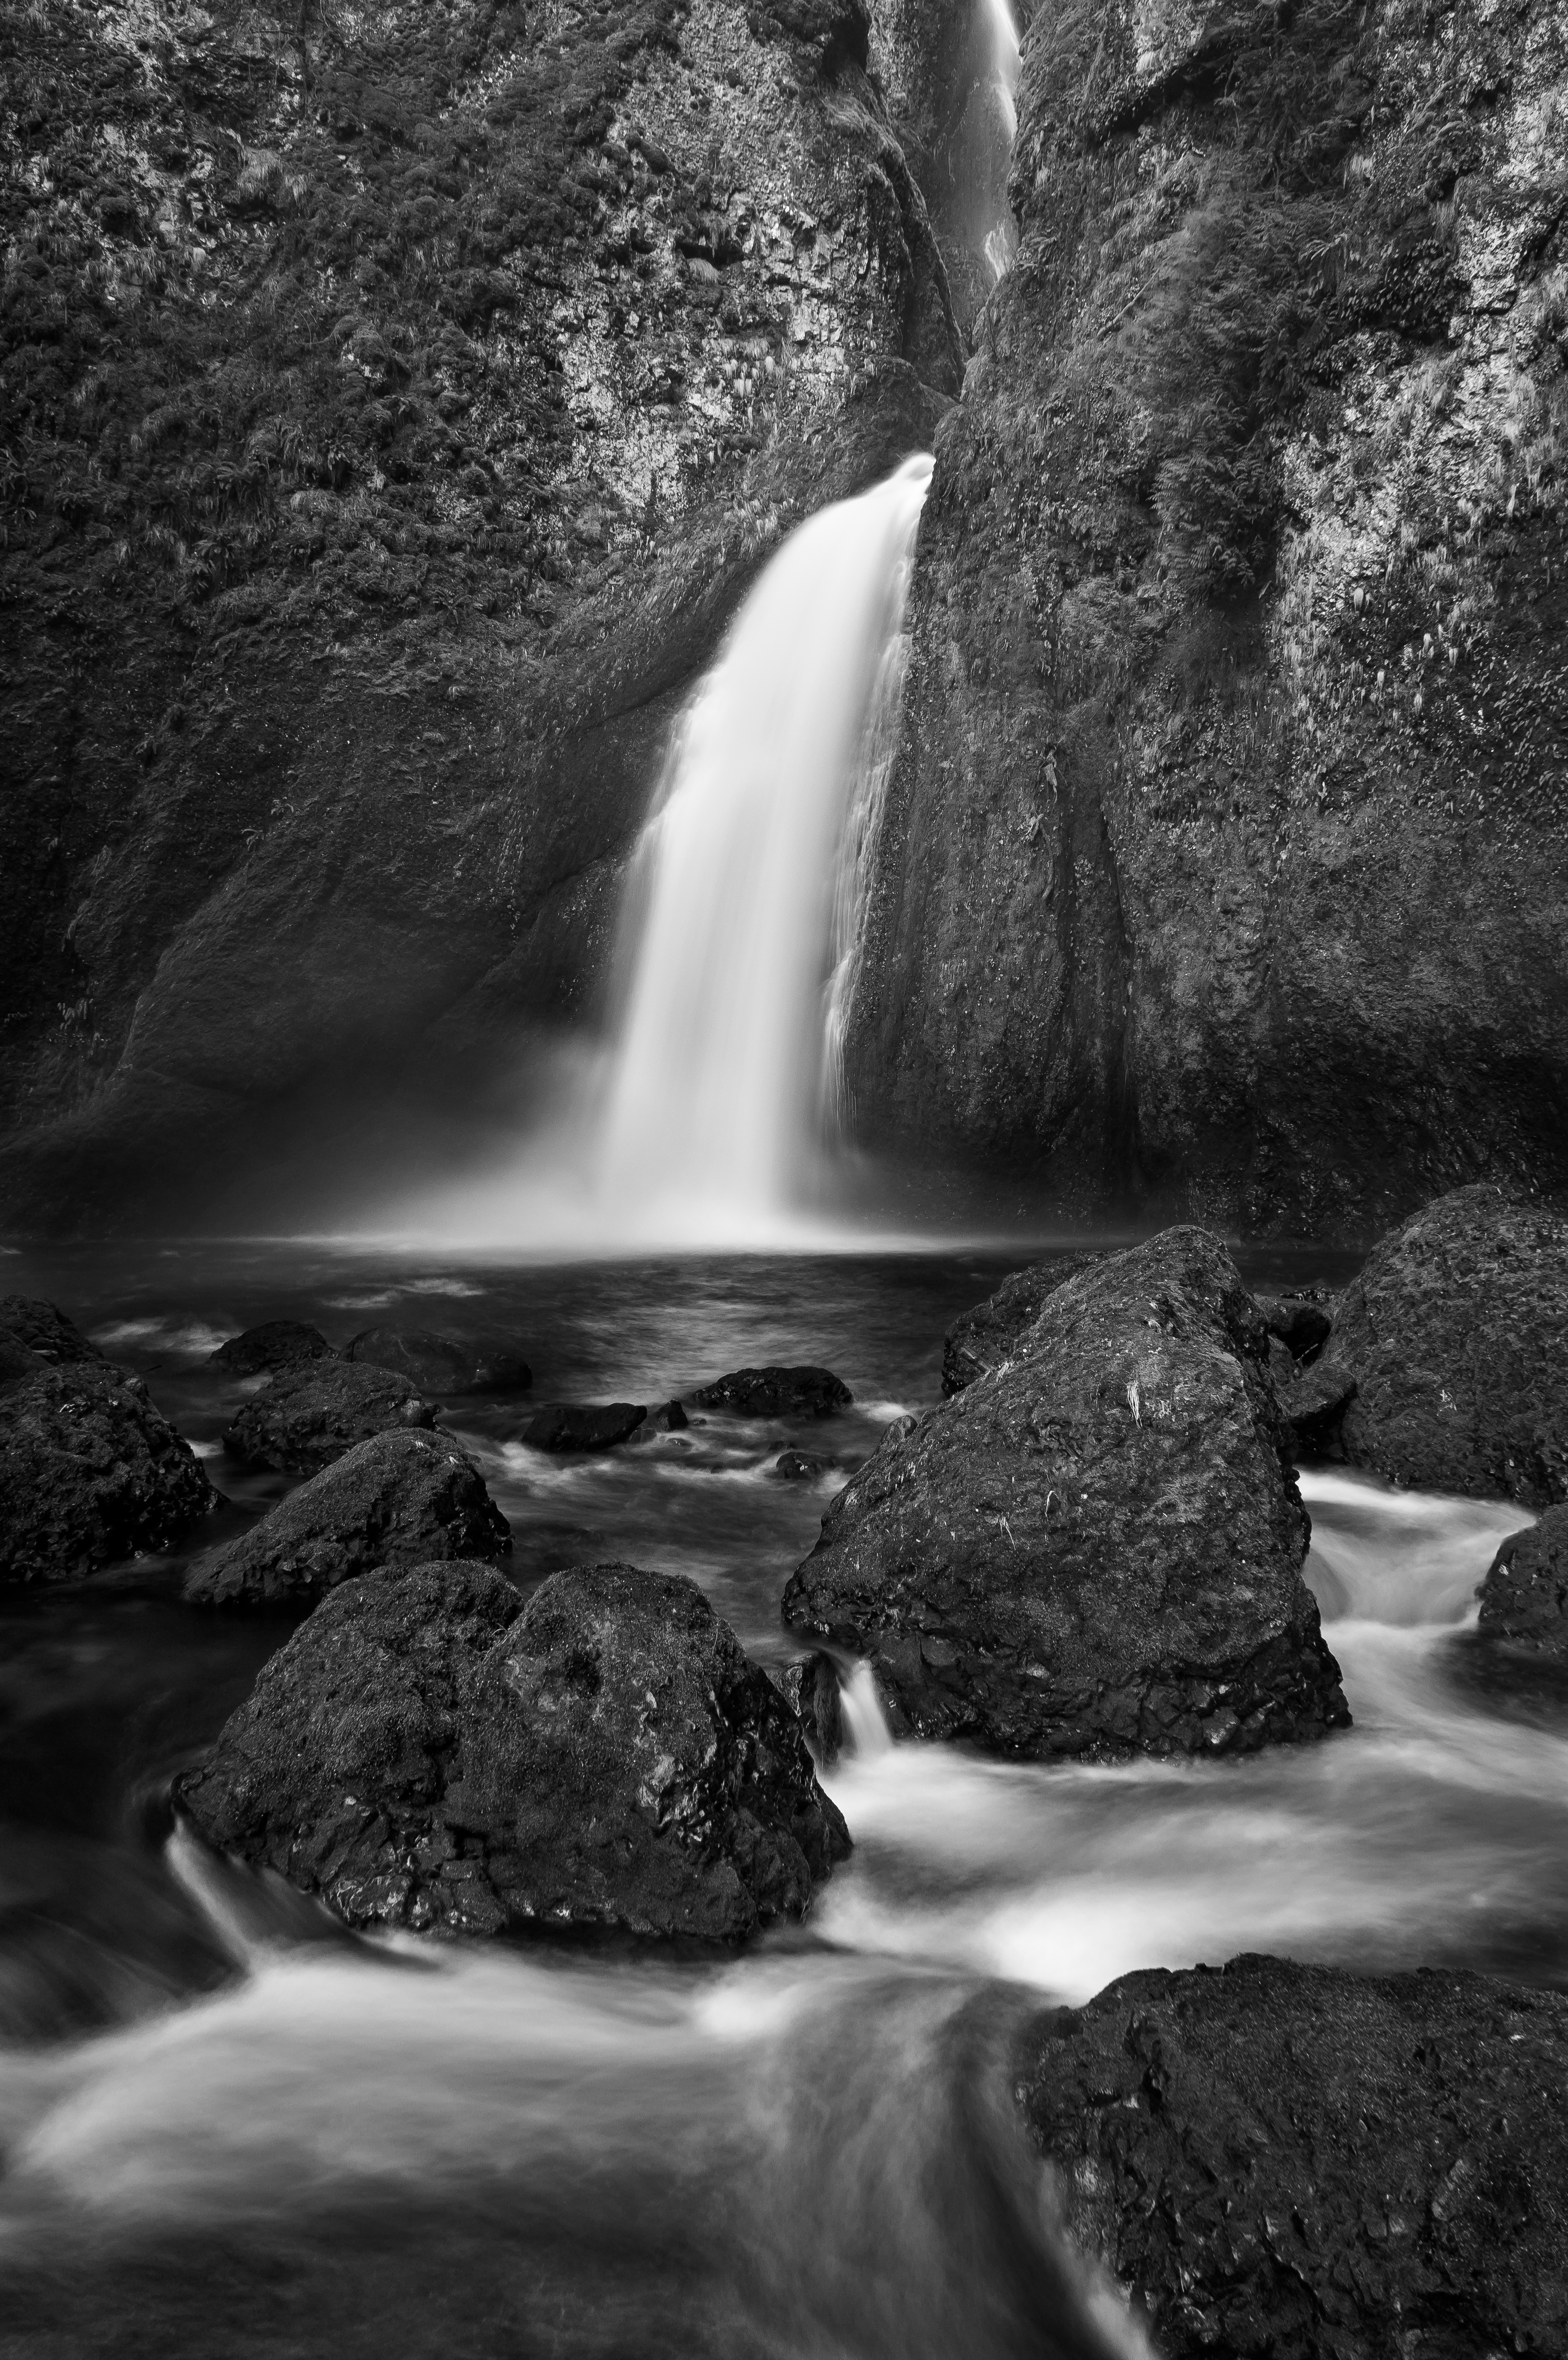
landscape, sea, coast, water, nature, rock, waterfall, creative, black and white, photography, river, photo, stream, rapid, gorge, monochrome, body of water, moving, photograph, commons, water feature, oregon, columbia, brooke, hoyer, wahclella, monochrome photography